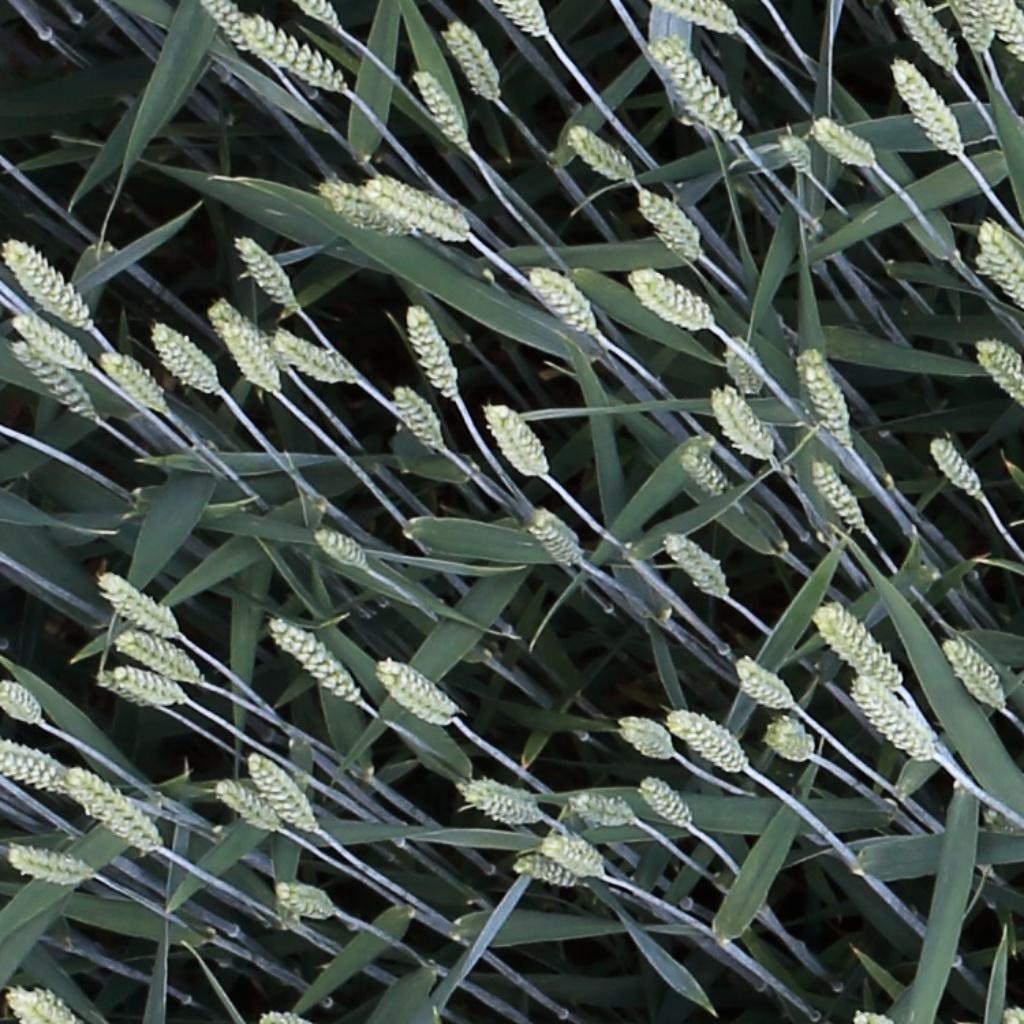
Country: Switzerland
Location: Usask
Wheat development stage: Filling